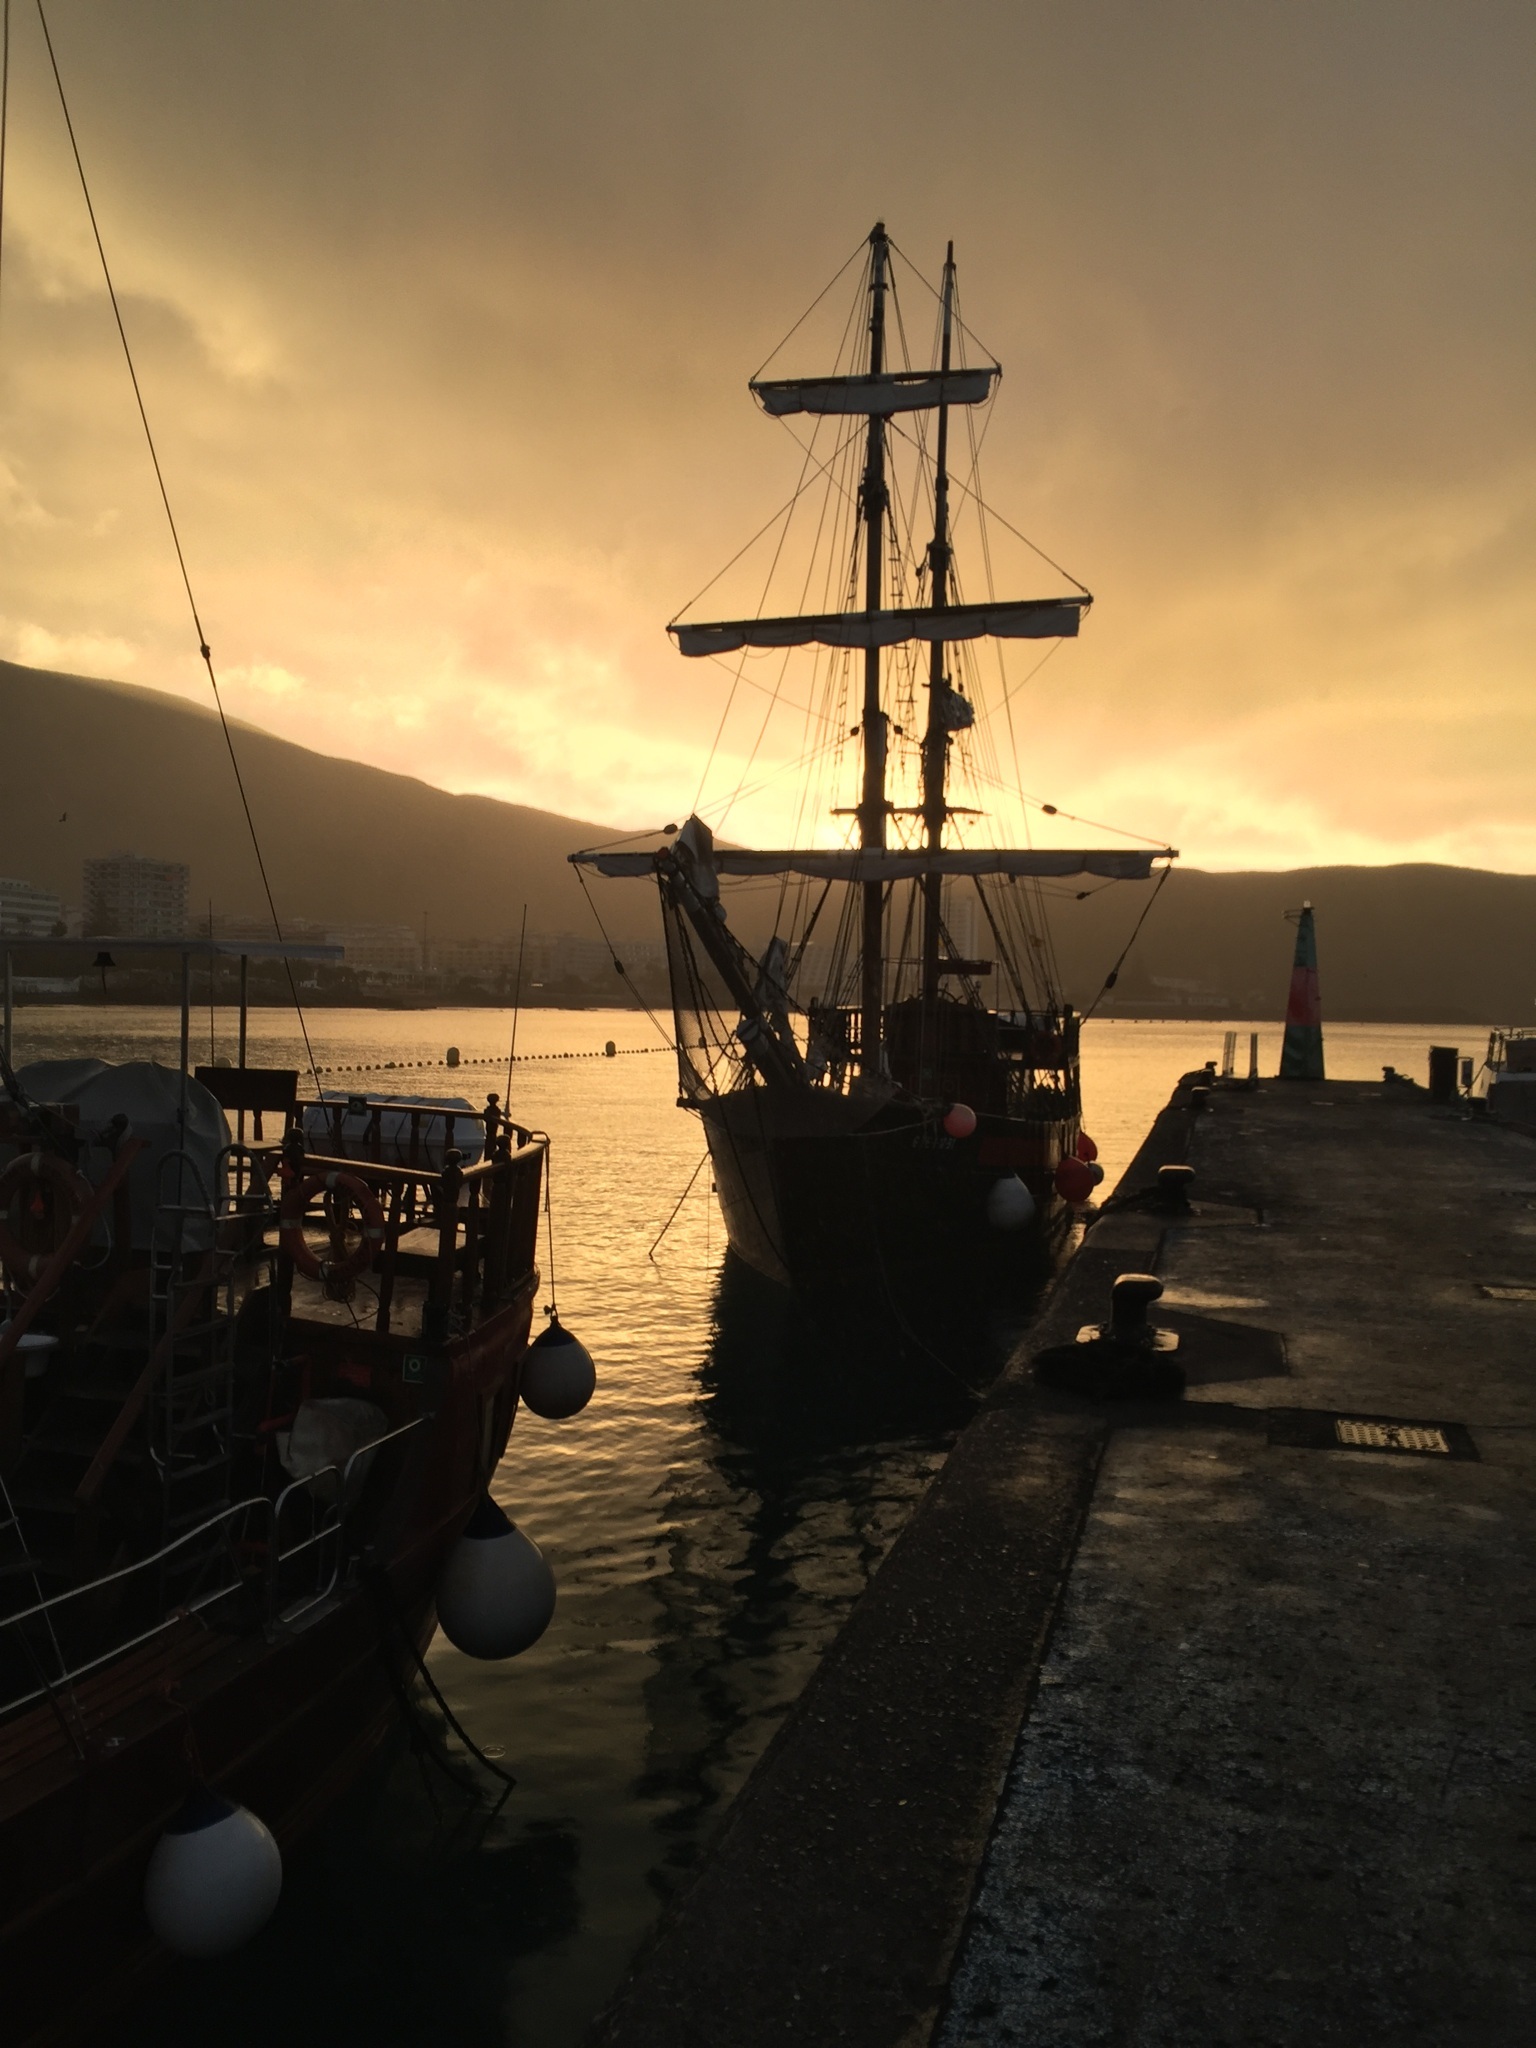
sea, coast, ocean, dock, sunrise, sunset, boat, morning, ship, dusk, evening, spring, reflection, vehicle, mast, sailing, harbor, port, sailboat, boats, marine, watercraft, sailing boat, sailing ship